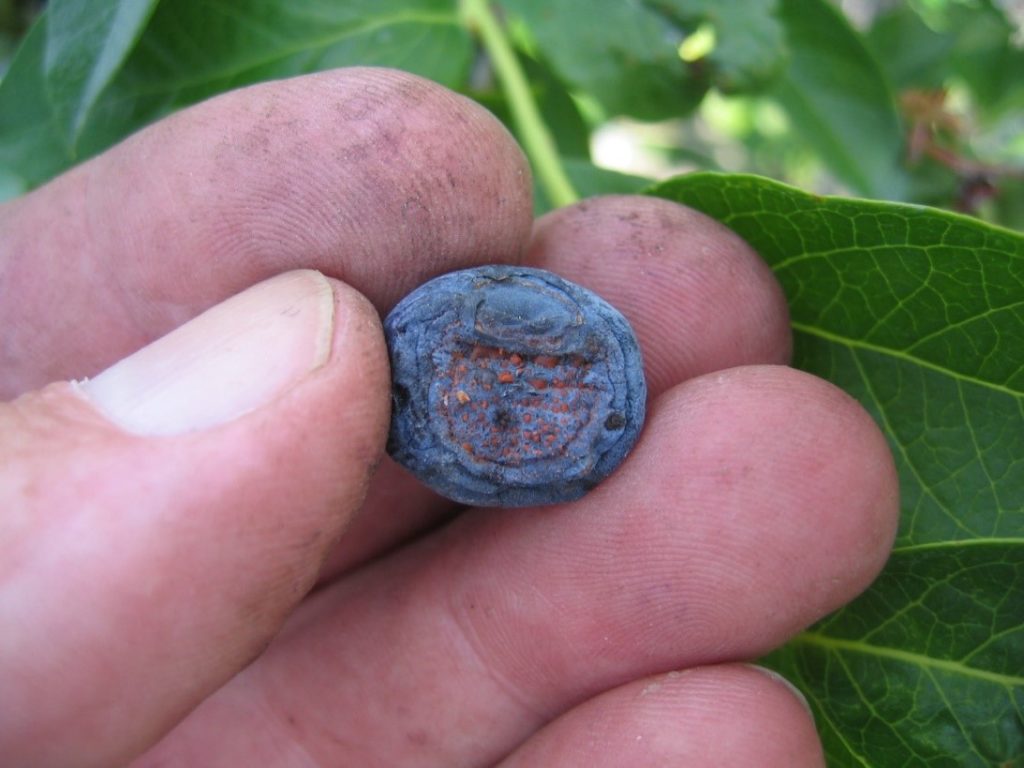
Plant: Blueberry
Disease: blueberry rust